Wicker Park (film)

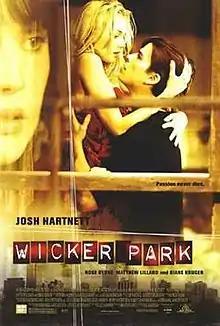
Theatrical release poster

Wicker Park is a 2004 American romantic thriller drama film directed by Paul McGuigan and starring Josh Hartnett, Rose Byrne, Diane Kruger and Matthew Lillard. It is a remake of the 1996 French film "L'Appartement", which in turn is loosely based on Shakespeare's "A Midsummer Night's Dream". It was nominated for the at the Montreal World Film Festival, the city in which the film was partially filmed. The title refers to the Wicker Park neighborhood on Chicago's near northwest side.